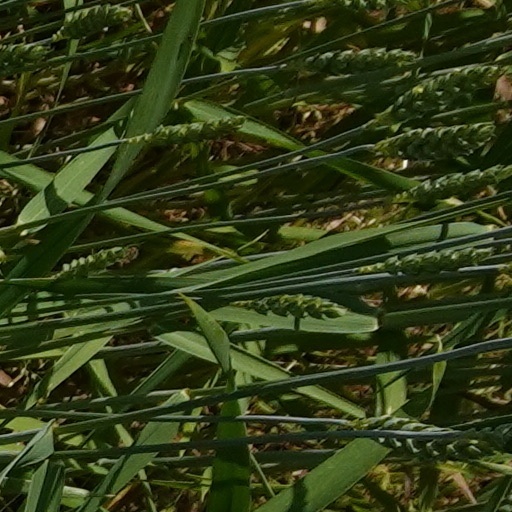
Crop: wheat